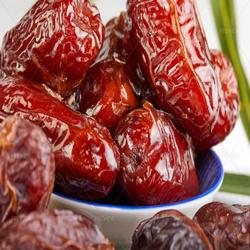
Label: Dates